Dmitry Kochnev

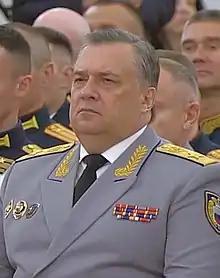
Kochnev in 2022

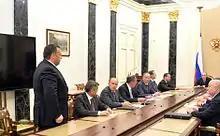
Kochnev speaking at a meeting of the Security Council in 2016

Dmitry Viktorovich Kochnev (born 1 March 1964) is a Russian army general. From June 2015 to May 2016, he was the head of the Russian Presidential Security Service and as acting head from June to December 2015. Since 26 May 2016, he has been the Director of the Federal Protective Service. He was promoted to the rank of army general in early June 2021.